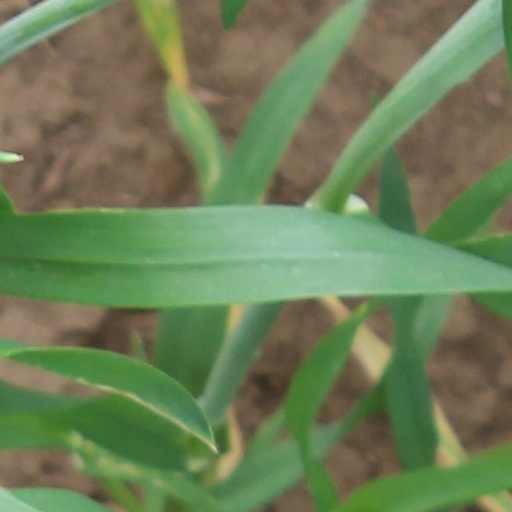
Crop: wheat